Mayabazar

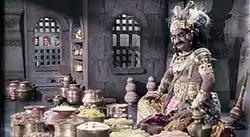
A still from the song "Vivaha Bhojanambu" ("Kalyana Samayal Saadham" in Tamil) in the digitally-remastered, coloured version; Mohan said this song was one of the most challenging sequences, since he wanted the food to look more realistic after colourisation.

"Mayabazar" was the first colourised Telugu film, with its audio remastered from monaural to a DTS 5.1-channel system. In late November 2007 a Hyderabad company, Goldstone Technologies, acquired world negative rights to 14 Telugu films produced by Vijaya Vauhini Studios, including that of Mayabazar, to digitally remaster them in colour. C. Jagan Mohan of Goldstone Technologies' experience at All India Radio gave him the idea of converting the film's audio to DTS. The audio was restored, sound effects remastered, distortion eliminated, and the volume of the vocals increased, and musicians re-recorded the film's background music on seven tracks instead of one.